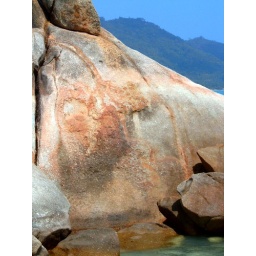
A rock face on Koh Samui. Enhanced in iPhoto.